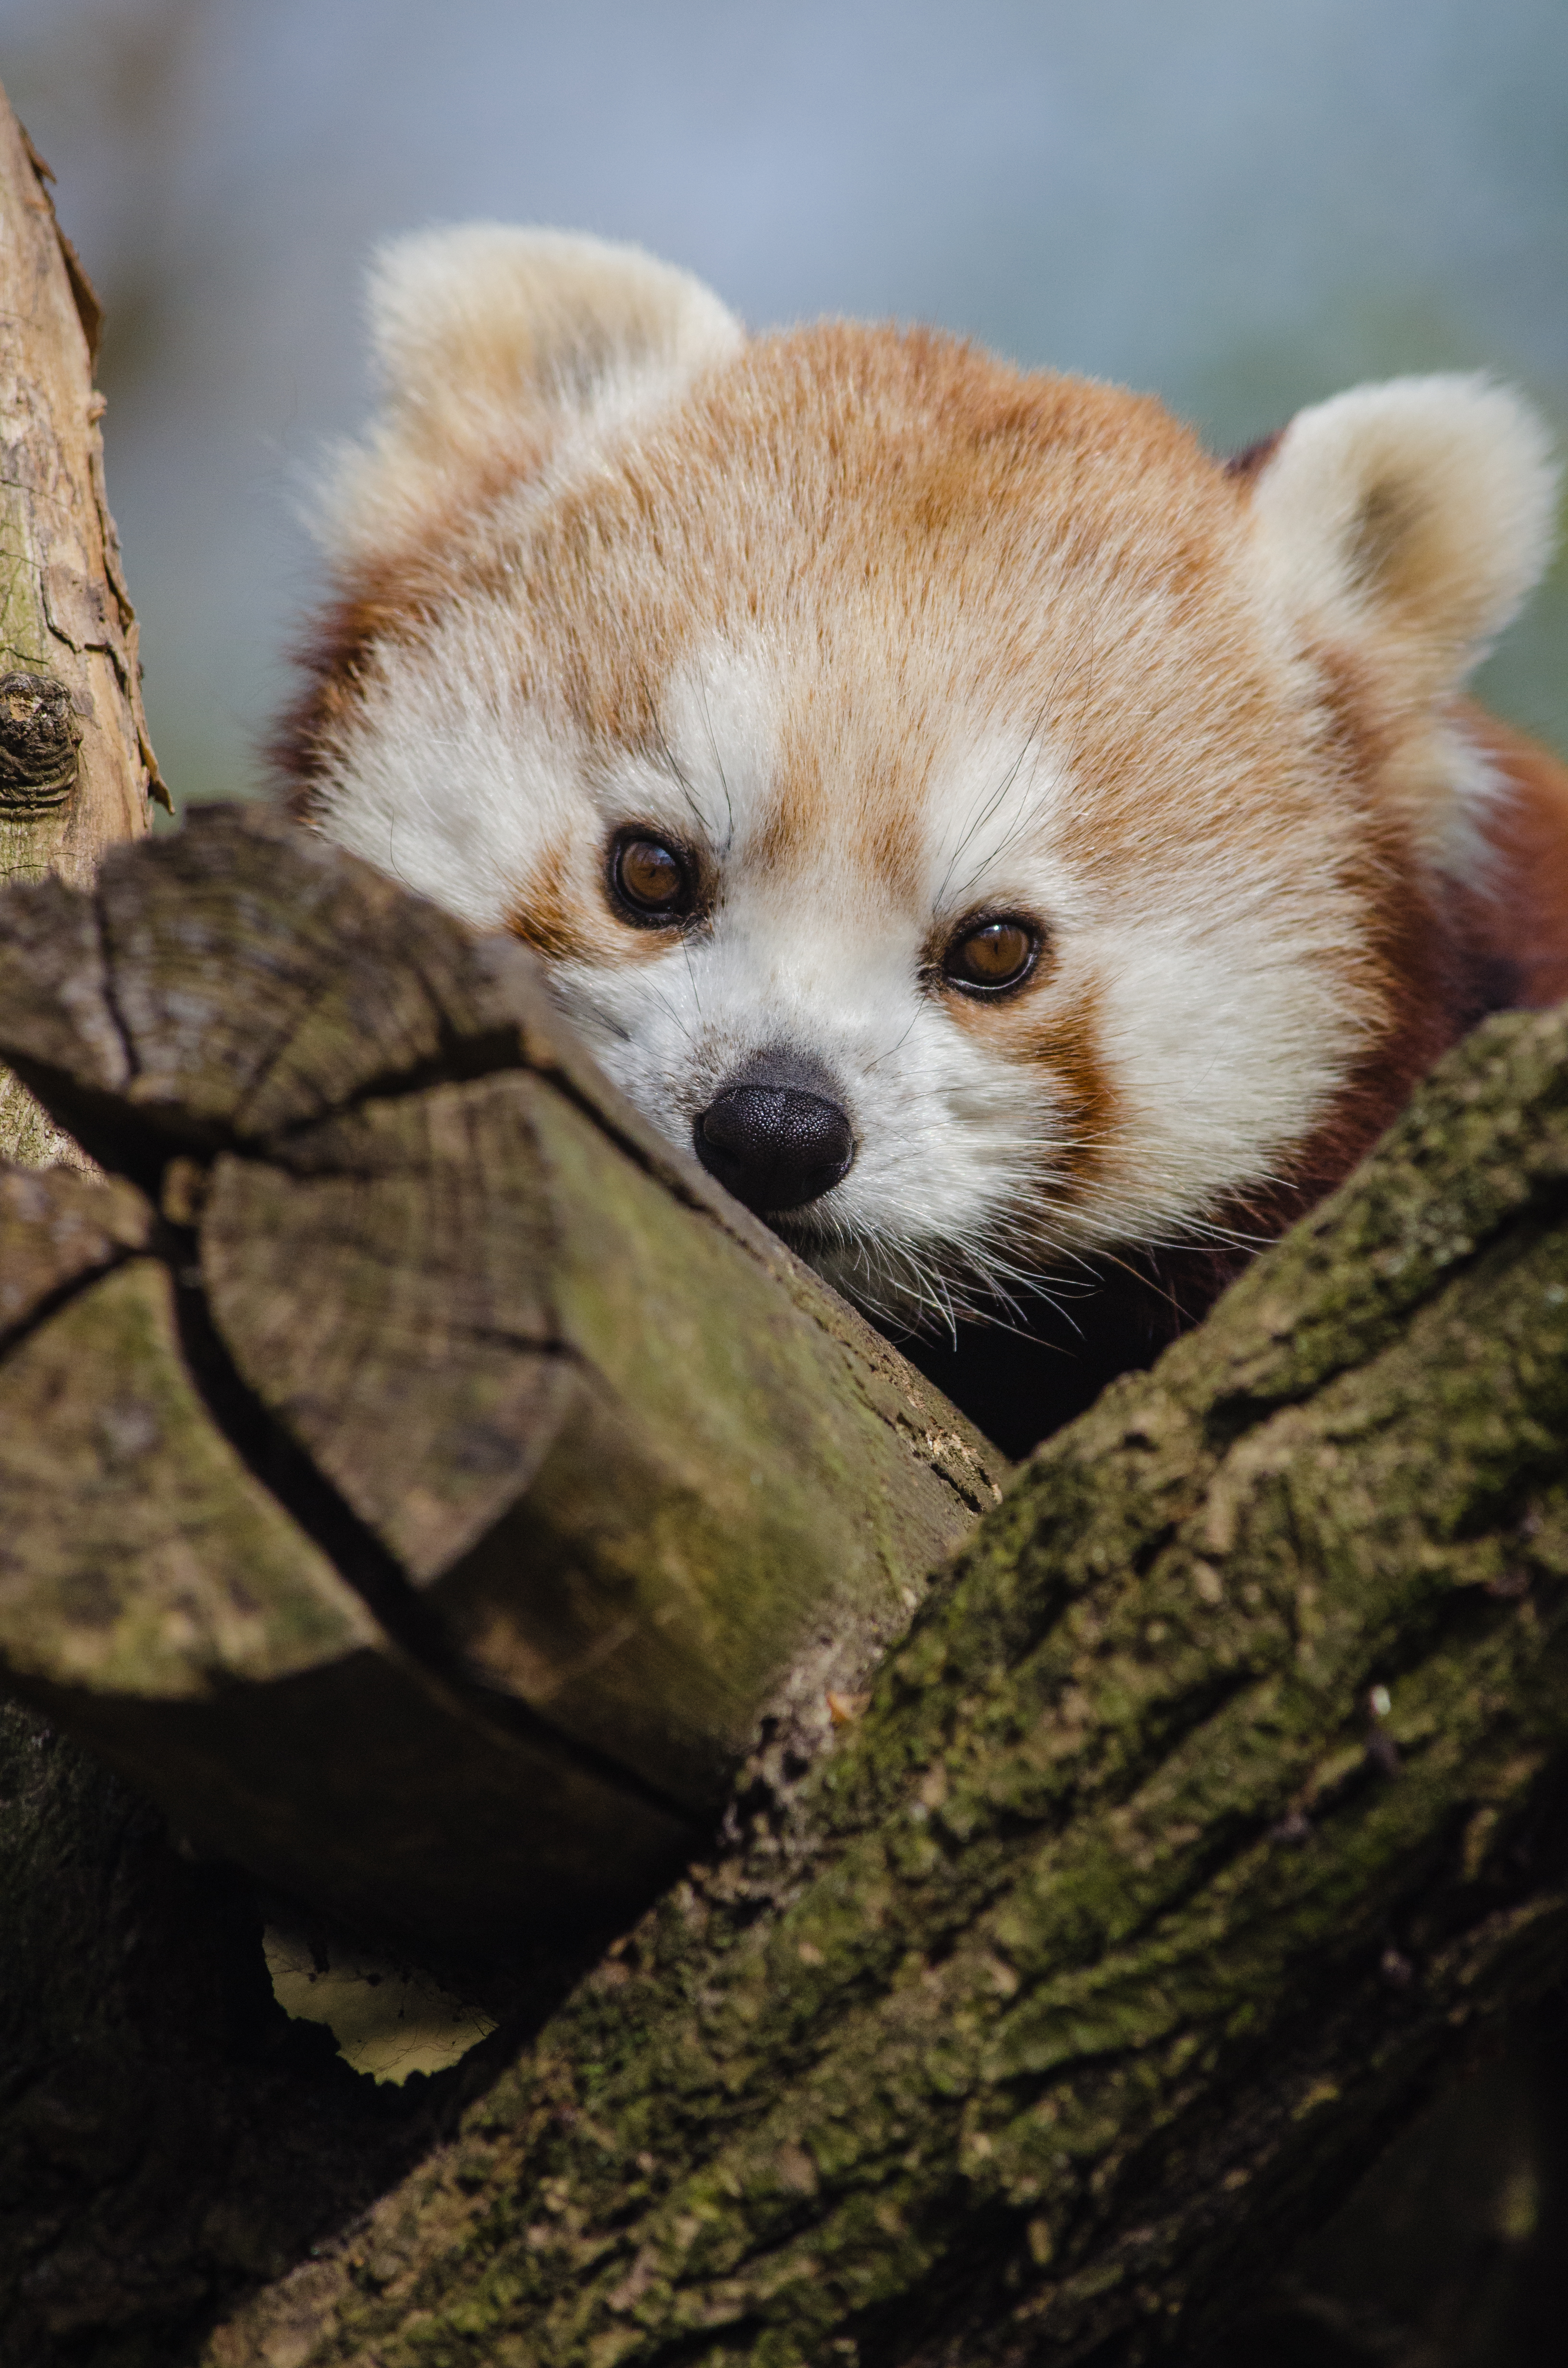
tree, bokeh, animal, cute, bear, wildlife, zoo, red, mammal, nikon, fauna, red panda, panda, endangered, vertebrate, germany, deutschland, baum, adorable, tele, d7000, roter, kleiner, niedlich, species, tierpark, bedroht